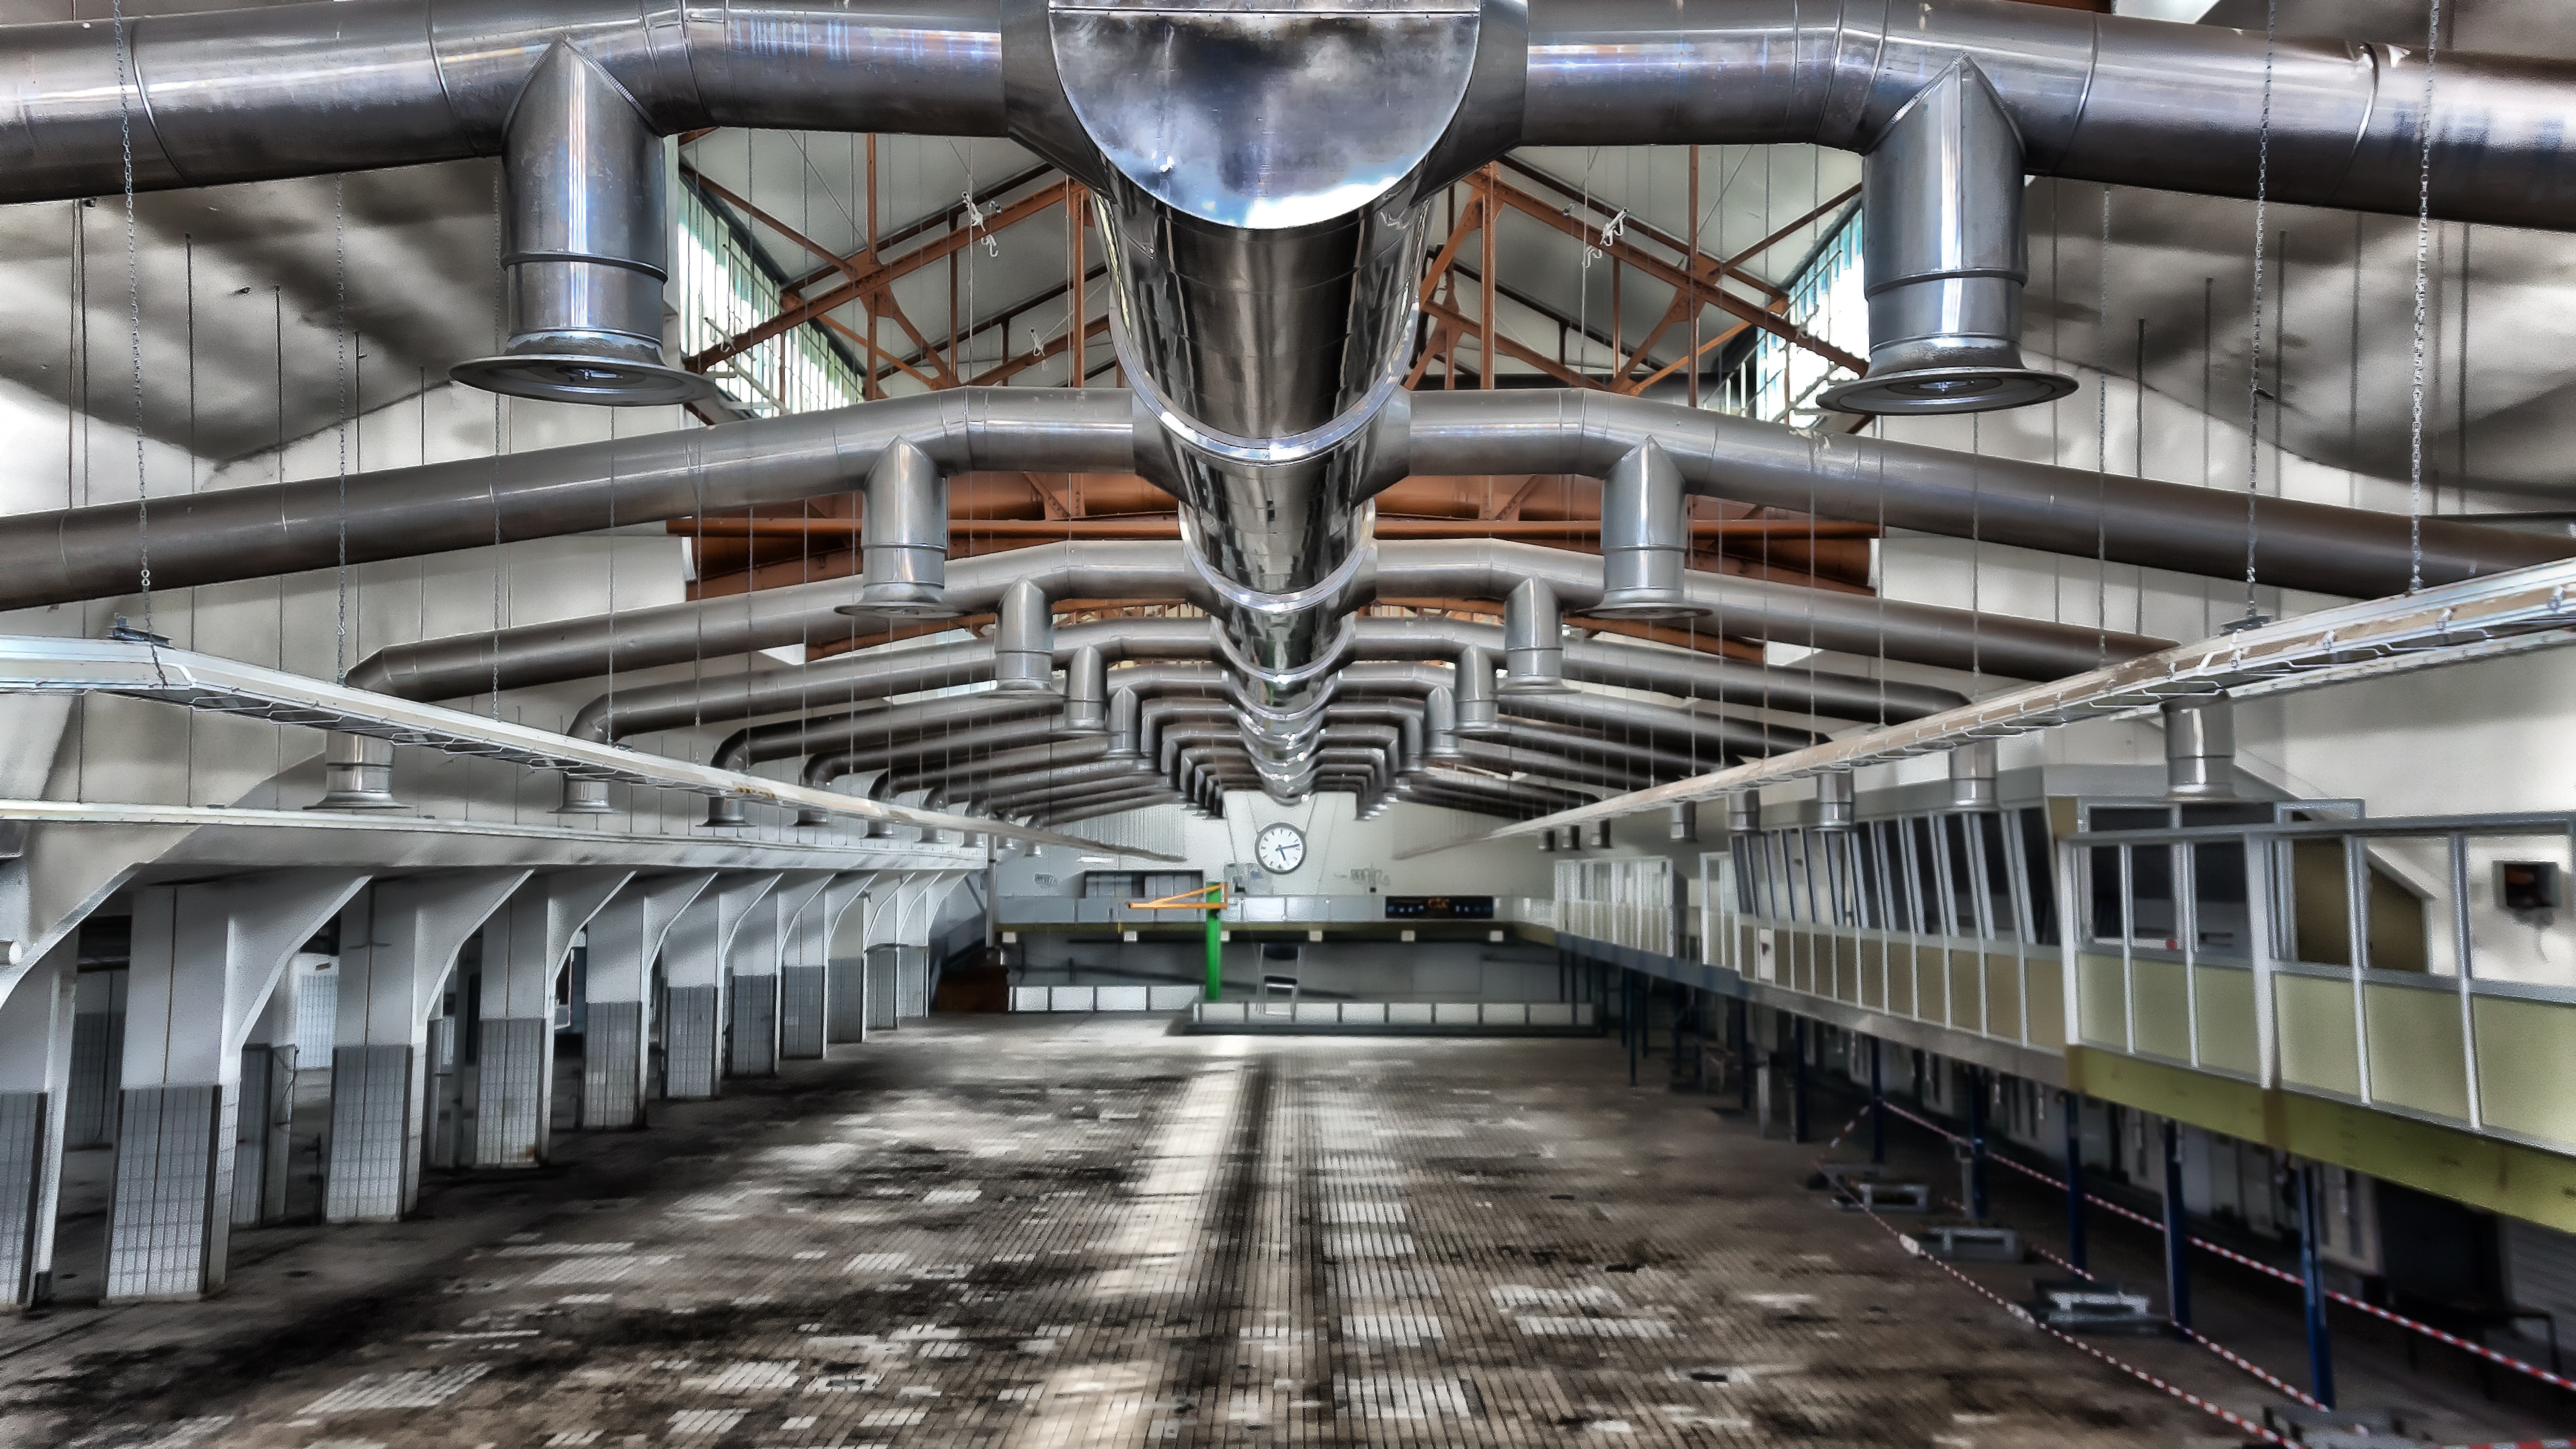
building, steel, transport, vehicle, hall, metal, machine, factory, industry, lighting, public transport, manufacturing, arena, leave, rama, ventilation, industrial plant, factory building, lapsed, industrial hall, industrial park, butter factory